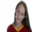
Label: girl